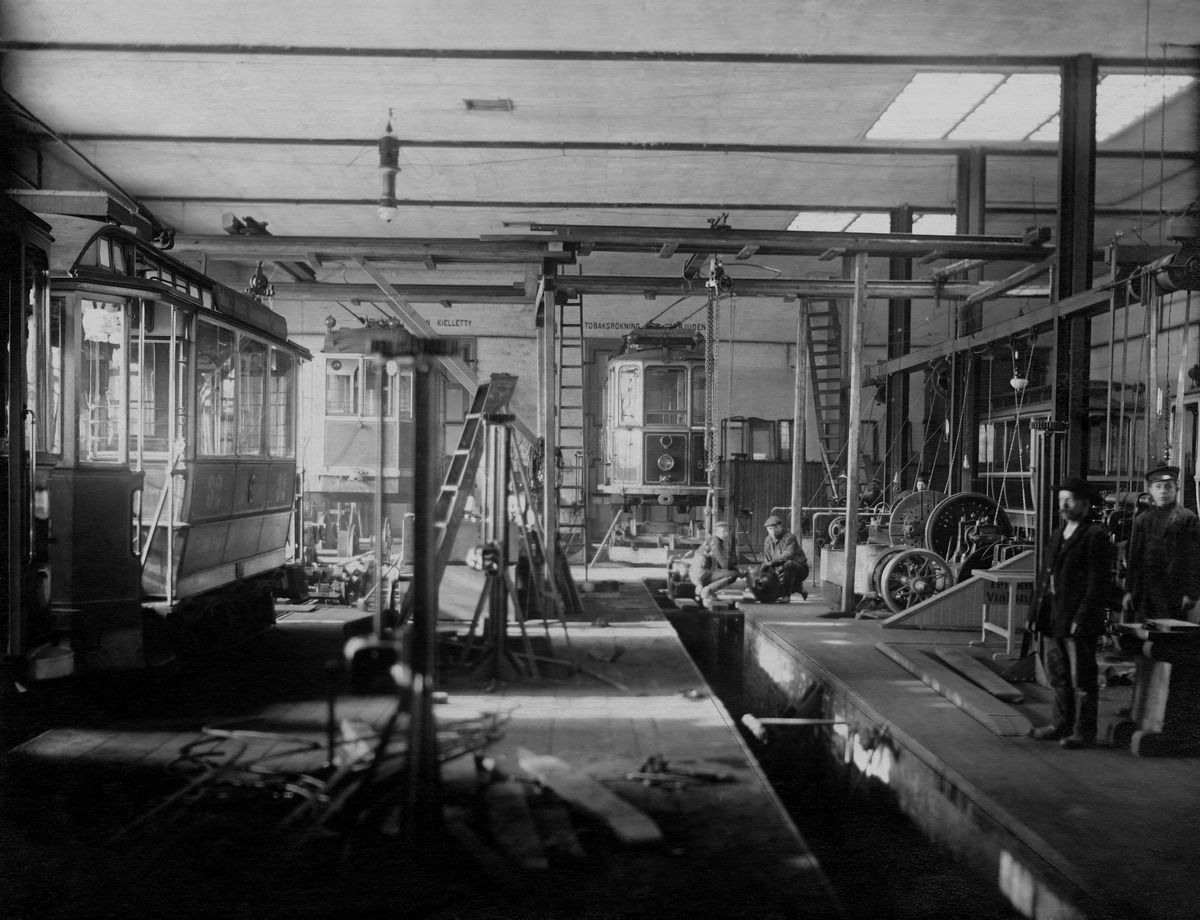
Raitiotie- ja Omnibusosakeyhtiön Töölön korjauspaja
sisällön kuvaus: Raitiotie- ja Omnibusosakeyhtiön Töölön korjauspaja. mustavalkoinen
Ajankohta: kuvausaika 1914
Paikka: Suomi, Uusimaa, Helsinki, Töölö Helsinki, Taka-Töölö Helsinki, Eino Leinon katu 1-5
Aiheet: Helsingin Raitiotie- ja Omnibus Osakeyhtiö HRO - Spårvägs- och Omnibus Aktiebolaget i Helsingfors, liikenne joukkoliikenne, raideliikenne raitioliikenne, hallit, varikot, huolto, korjaamot